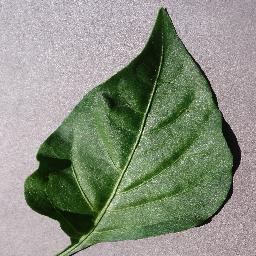
Label: Pepper,_bell___healthy